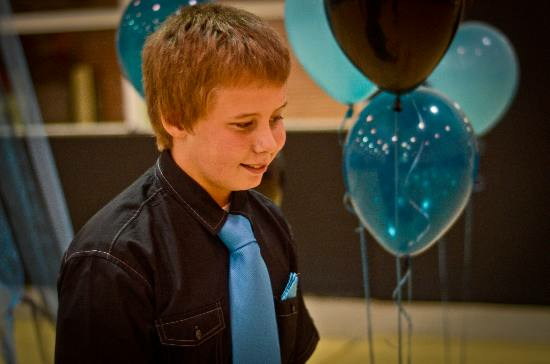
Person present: Yes